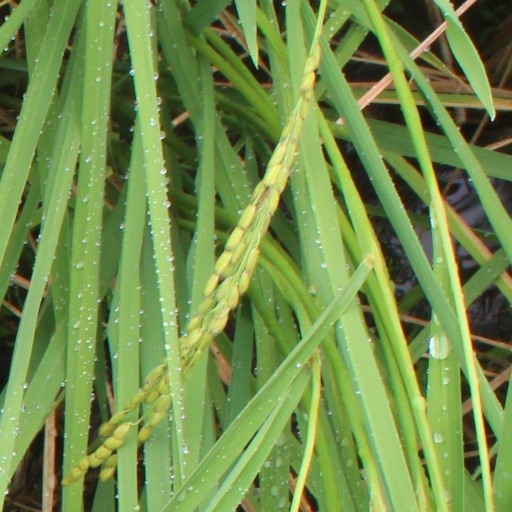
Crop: rice